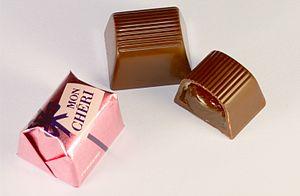
Mon Chéri est une marque italienne de confiserie fabriquée par le groupe Ferrero depuis 1956.